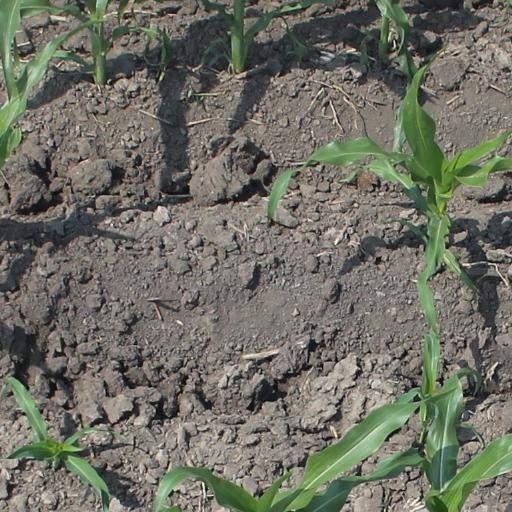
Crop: maize; corn